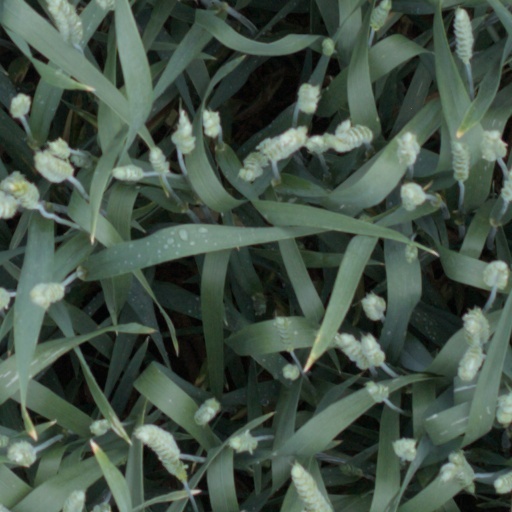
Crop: wheat